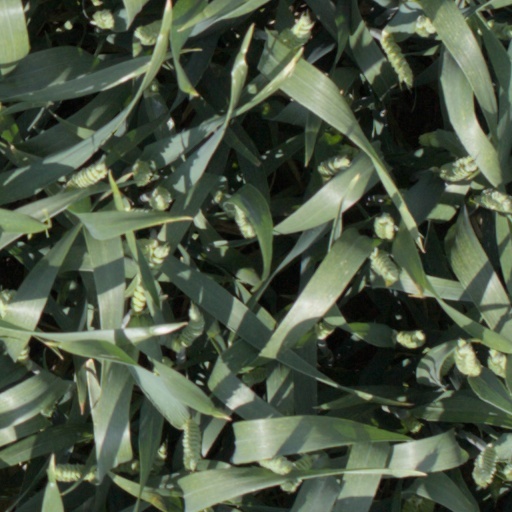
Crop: wheat